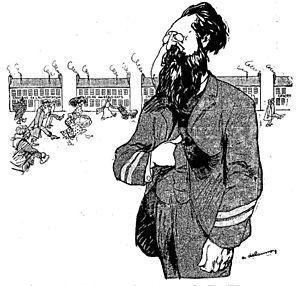
Jules Guesde, pseudonyme de Jules Bazile, né le 11 novembre 1845 à Paris et mort le 28 juillet 1922 à Saint-Mandé, est un homme politique socialiste français.